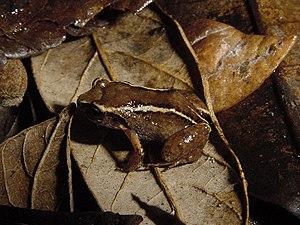
Eleutherodactylus intermedius est une espèce d'amphibiens de la famille des Eleutherodactylidae.